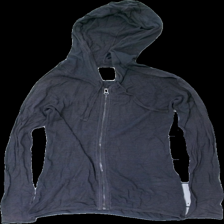
View: front
Type: Hoodie
Category: Ladies
Brand: Logg (H&M)
Colors: Grey
Material: 100% cotton
Cut: Regular
Size: XS
Season: All
Holes: Major
Damage: hål
Damage location: bottom right
Damage 2 location: top right
Price range: <50
Recommended usage: Export
Description: grå hoodie med dragkedja, hål bak